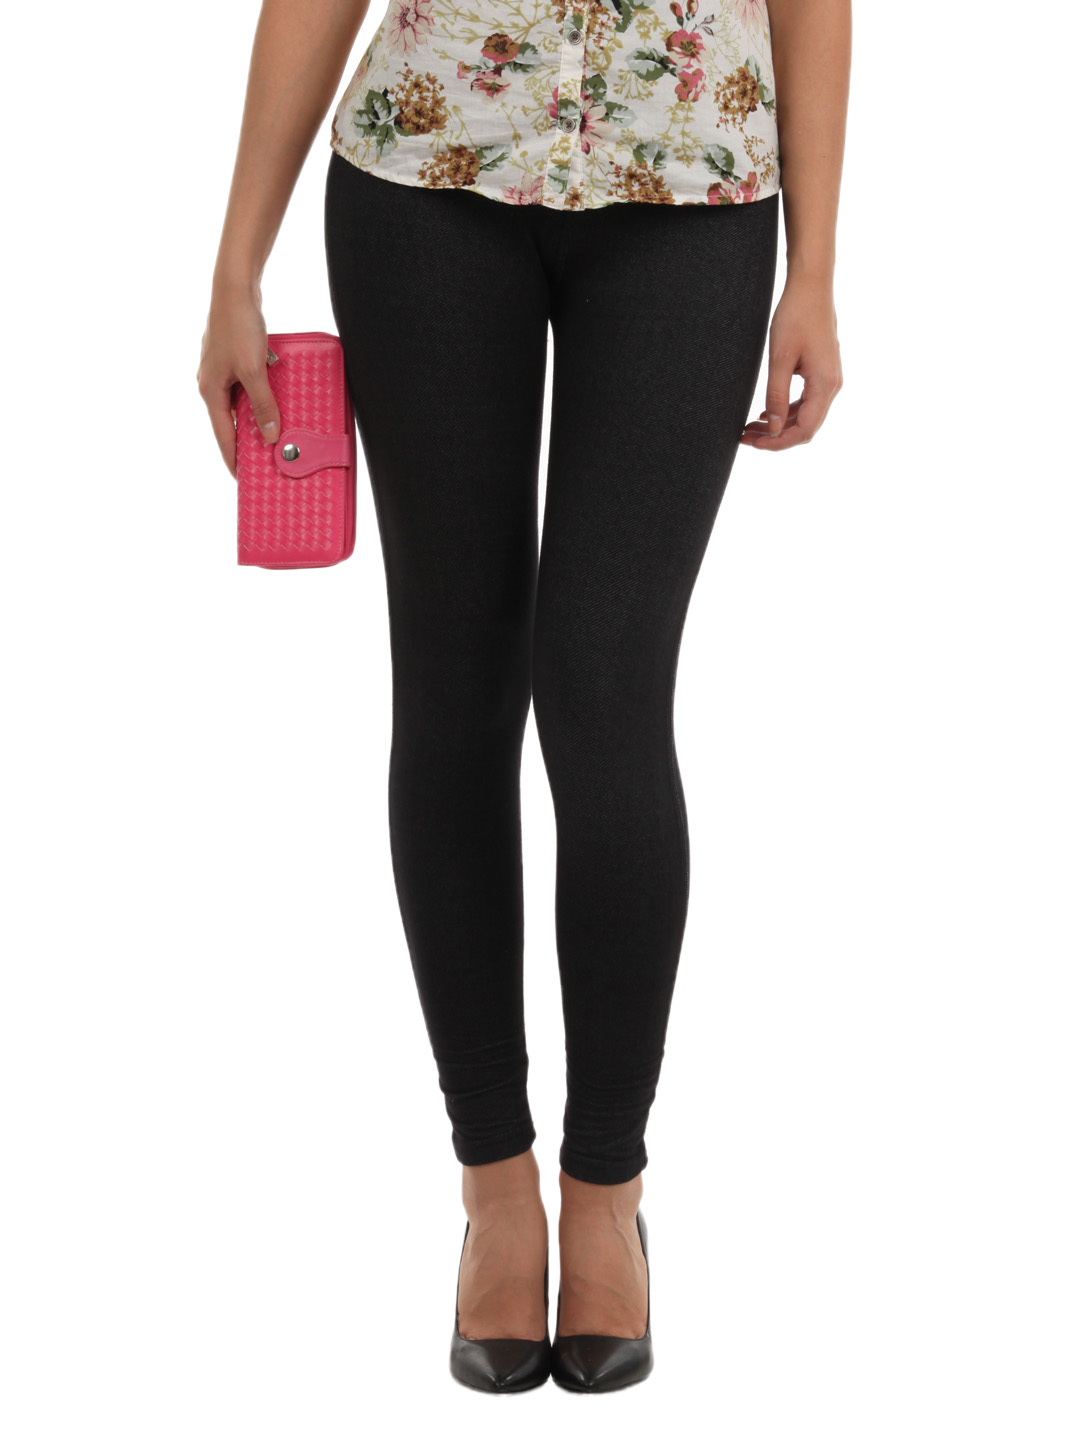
Myntra Women Black Leggings
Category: Apparel / Bottomwear / Leggings
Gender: Women
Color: Black
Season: Summer 2012
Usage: Casual